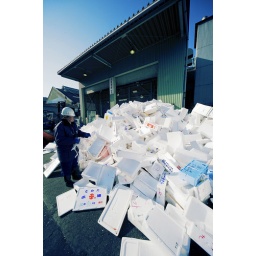
the fish market in tokyo